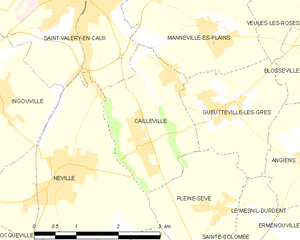
Carte des communes françaises Cailleville